Luis Federico Leloir

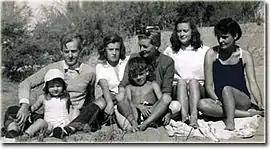
Leloir (top left) with family on an Argentine resort, 1951

After returning again to Argentina, Leloir obtained his Argentine citizenship and joined the Department of Medicine at the University of Buenos Aires in hopes of receiving his doctorate. However, he got off to a rocky start, requiring four attempts to pass his anatomy exam. He finally received his diploma in 1932 and began his residency in the Hospital de Clínicas and his medical internship in Ramos Mejía hospital. After some initial conflicts with colleagues and complications in his method of treating patients, Leloir decided to dedicate himself to research in the laboratory, claiming that "we could do little for our patients... antibiotics, psychoactive drugs, and all the new therapeutic agents were unknown [at the time]."